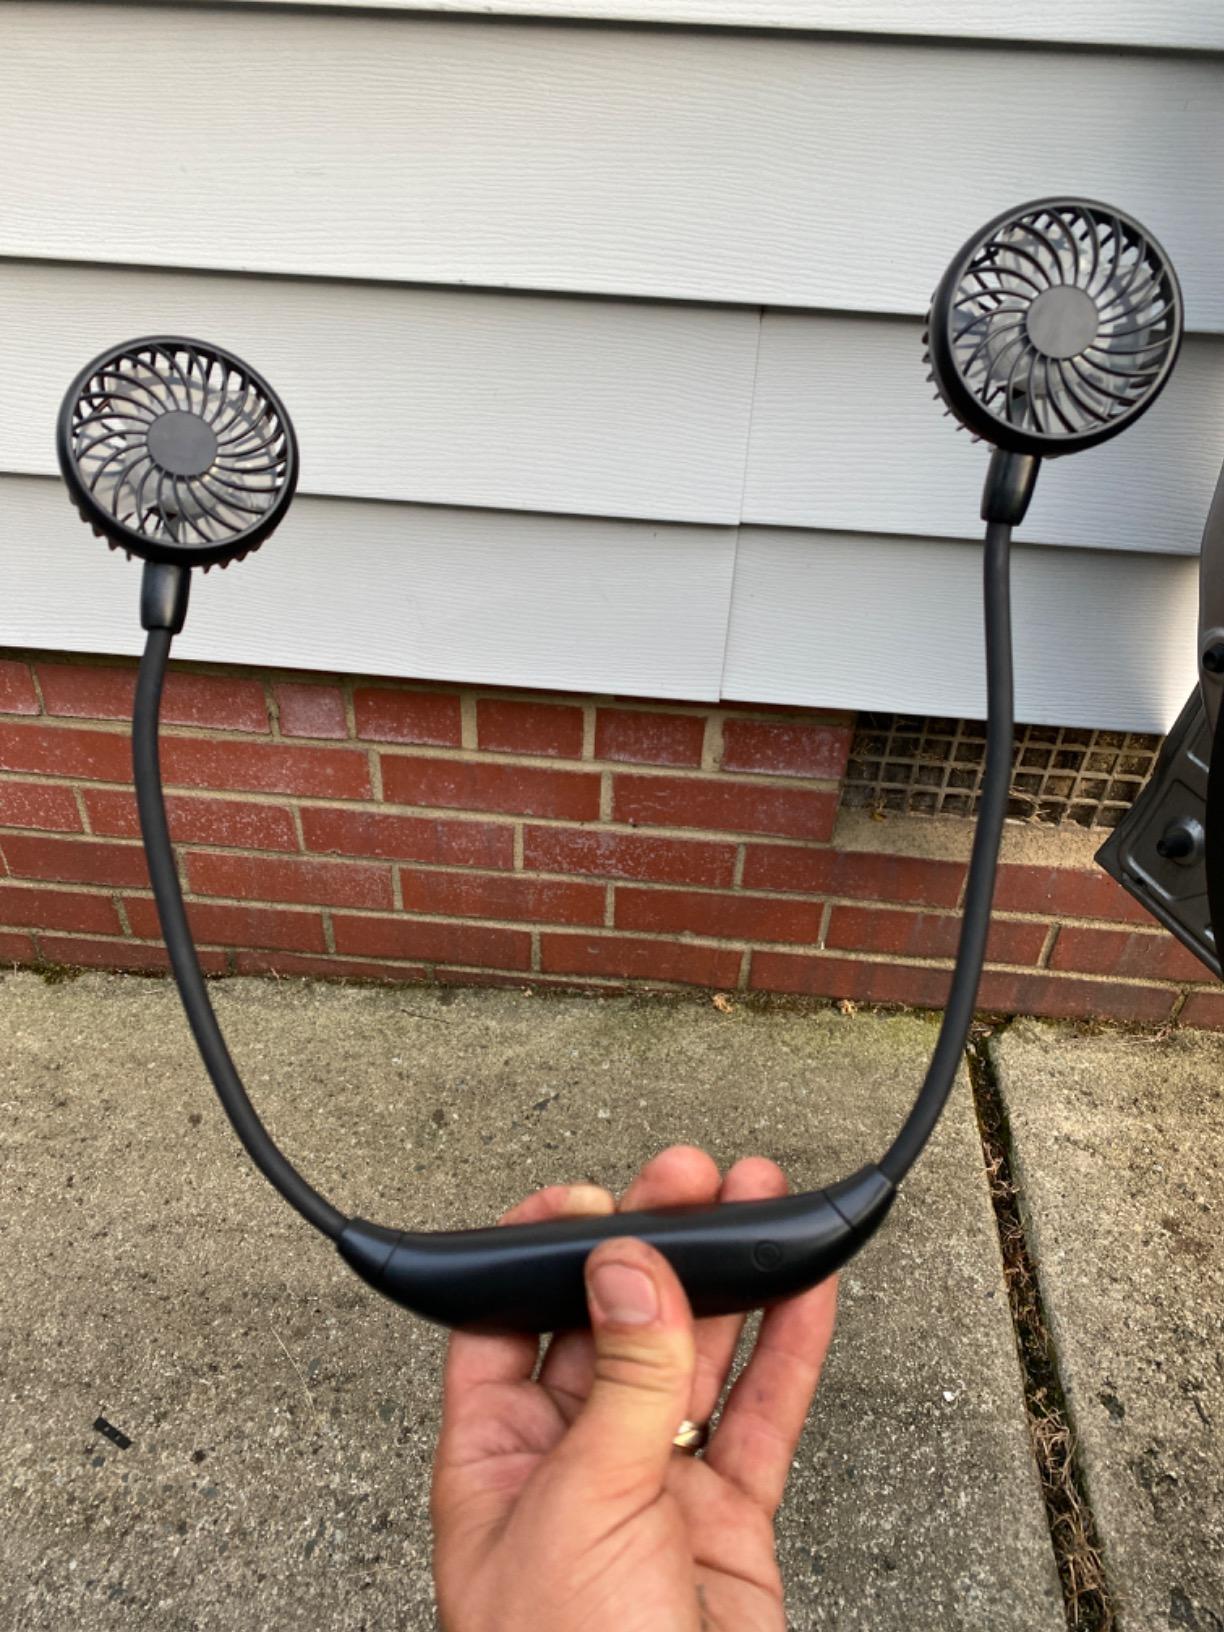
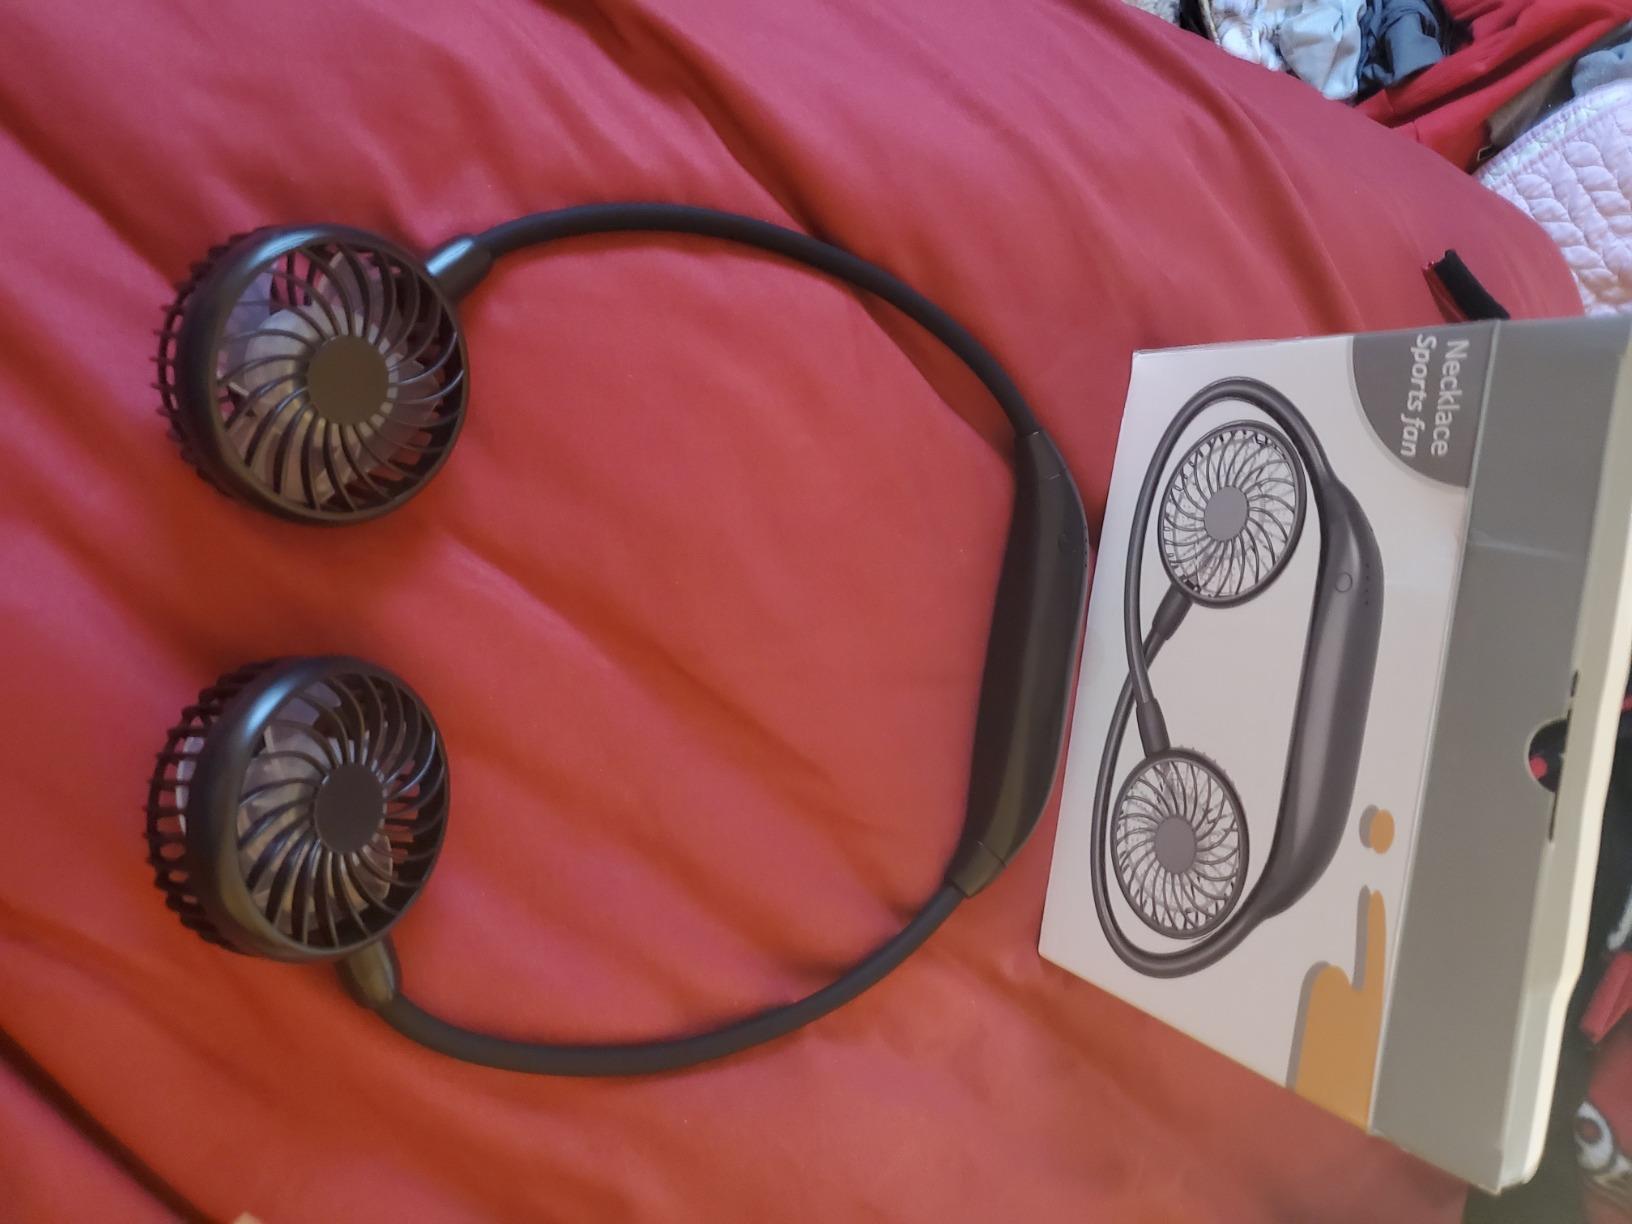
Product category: fan
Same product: no